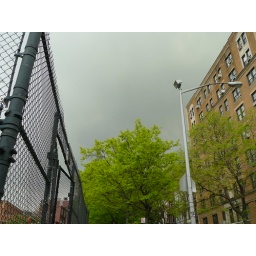
i loved how green the trees looked under the stormy sky.